Project Looking Glass

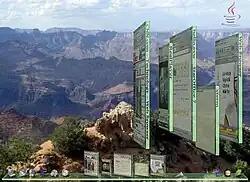
Tilting all the windows to assist the user to pick up a desired window

Other features include tilting all the window to assist the user to pick up a desired window, provision of a panning virtual desktop, icons that reflect the live status of the window they represent and zooming of a window when it receives focus.